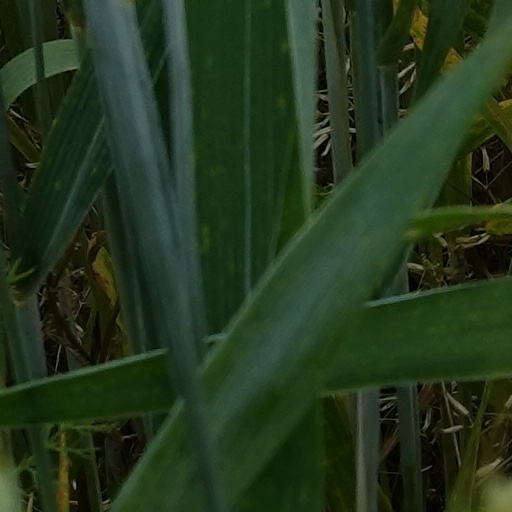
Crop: wheat